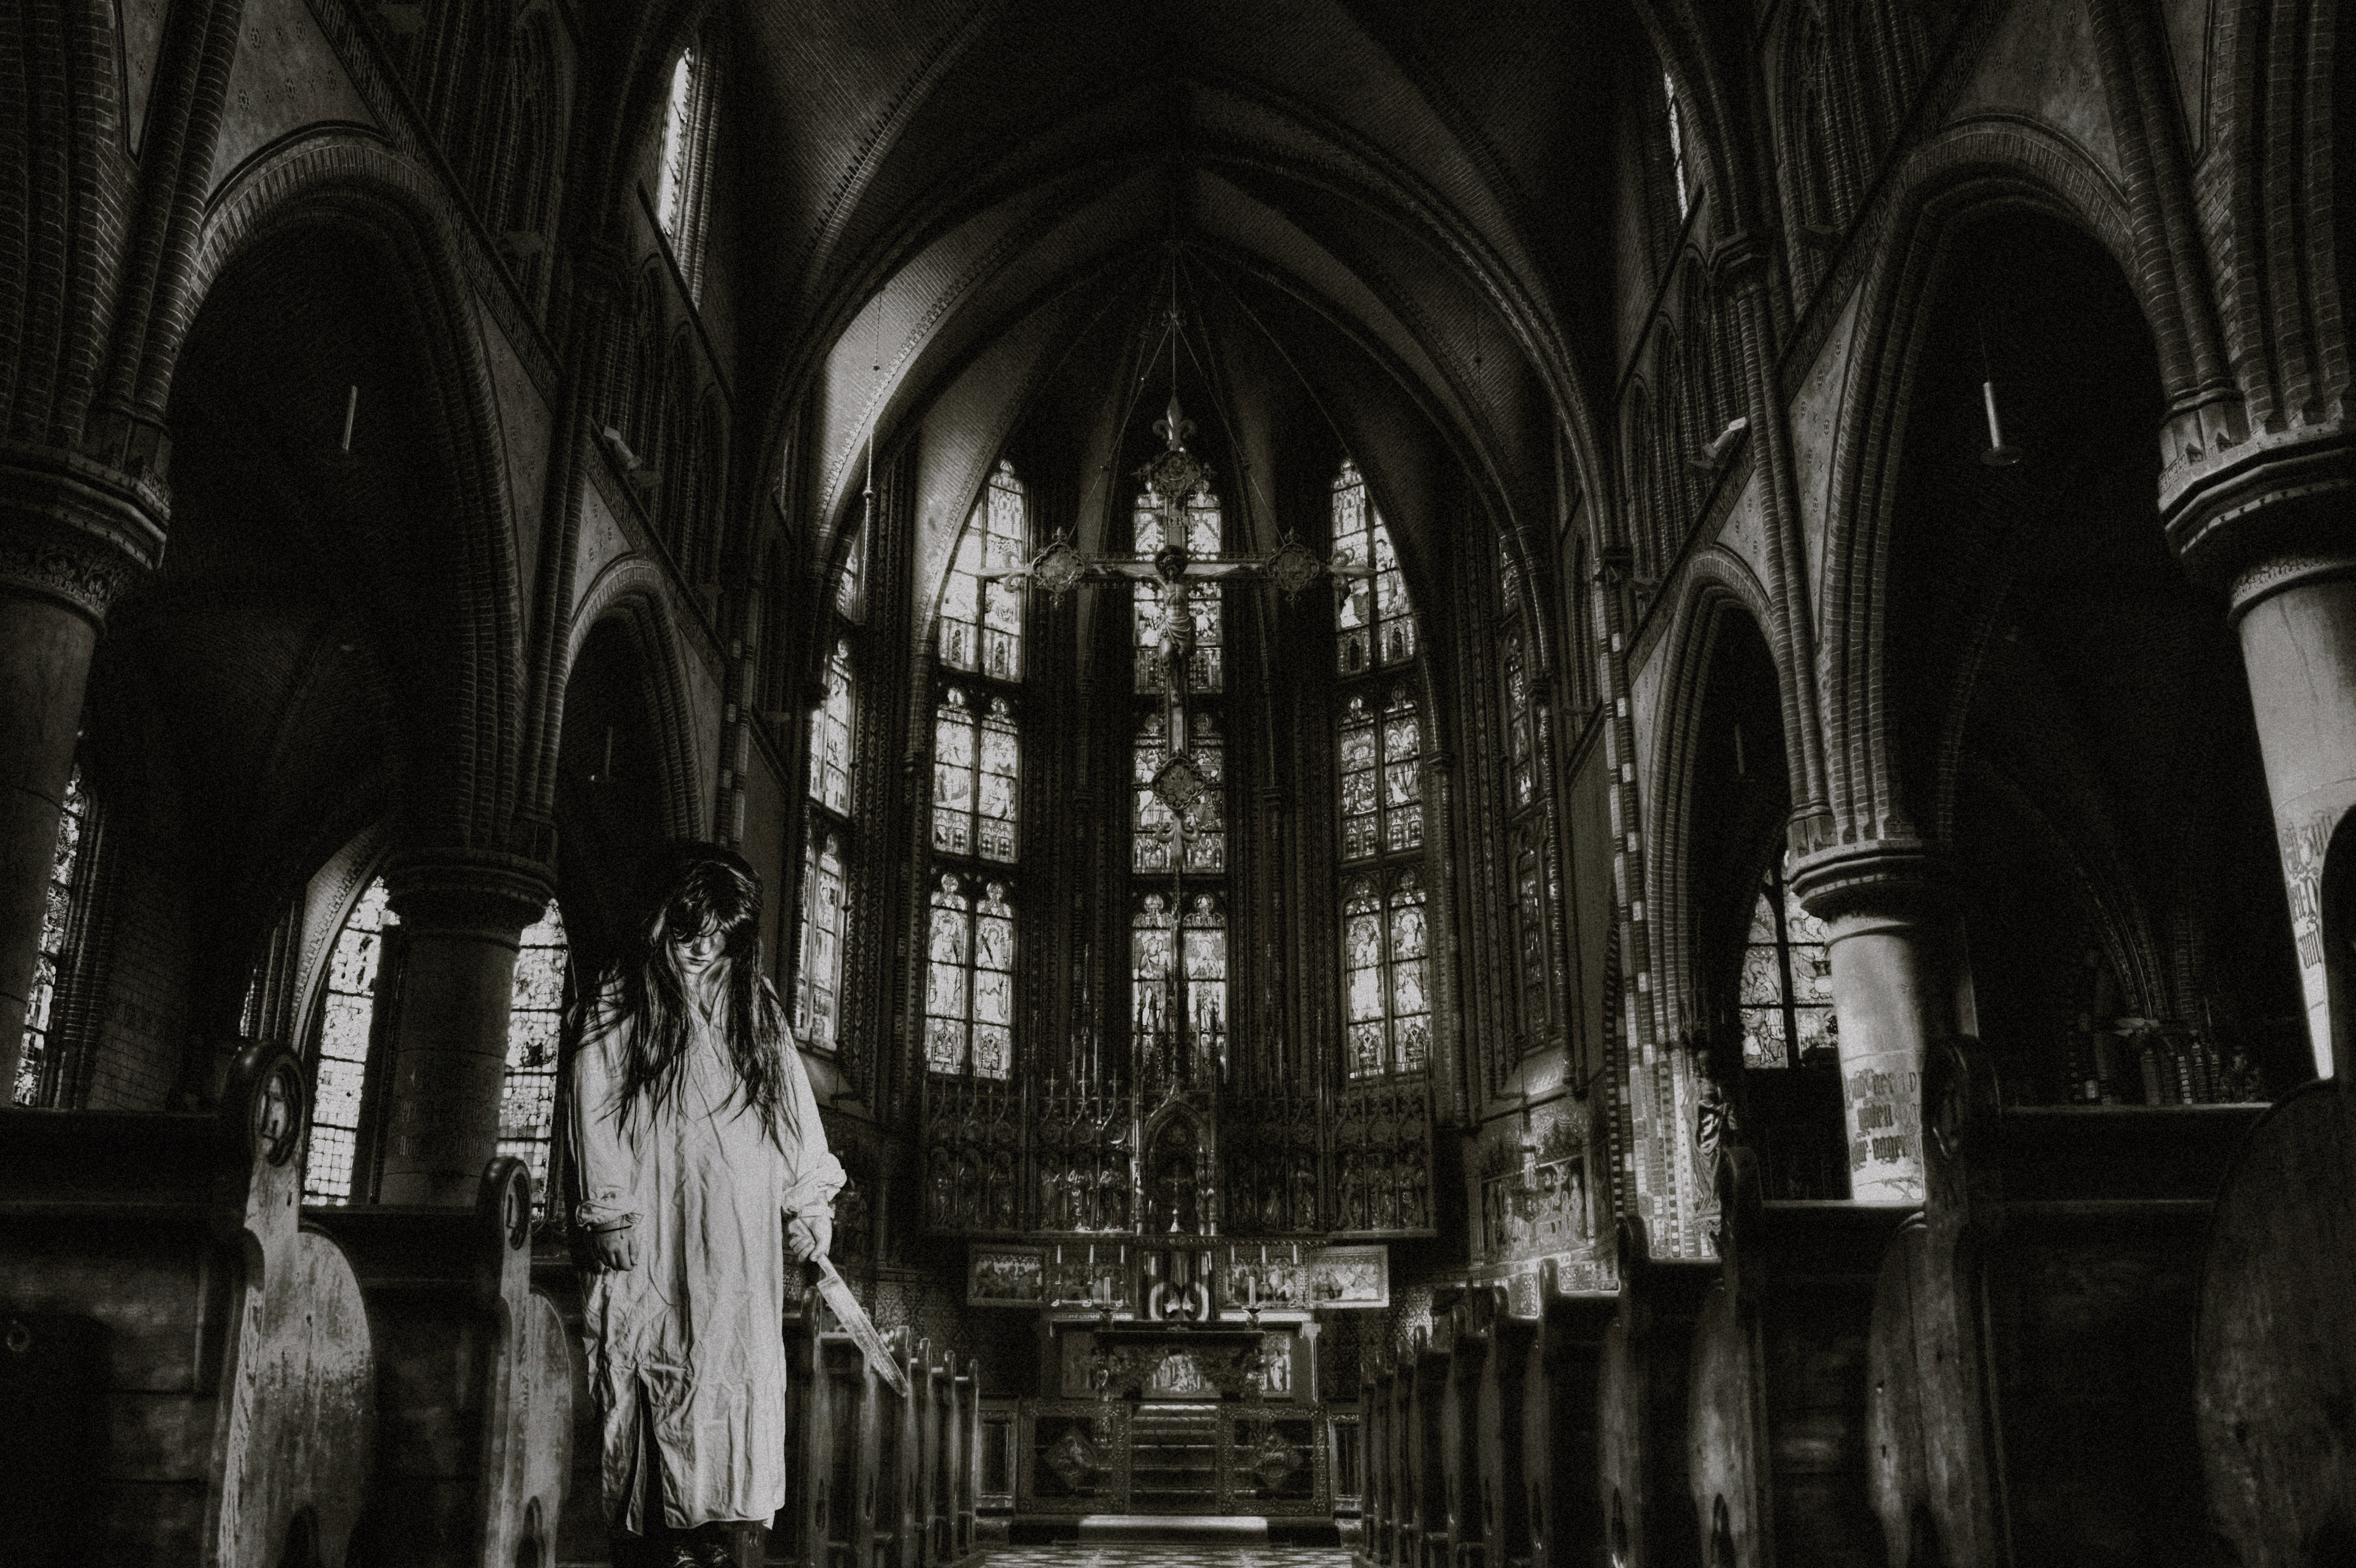
black and white, architecture, girl, woman, building, spooky, mystical, darkness, church, cathedral, chapel, monochrome, place of worship, scary, temple, monastery, symmetry, photoshop, weird, creepy, gloomy, abbey, horror, gothic architecture, monochrome photography, haunted castle